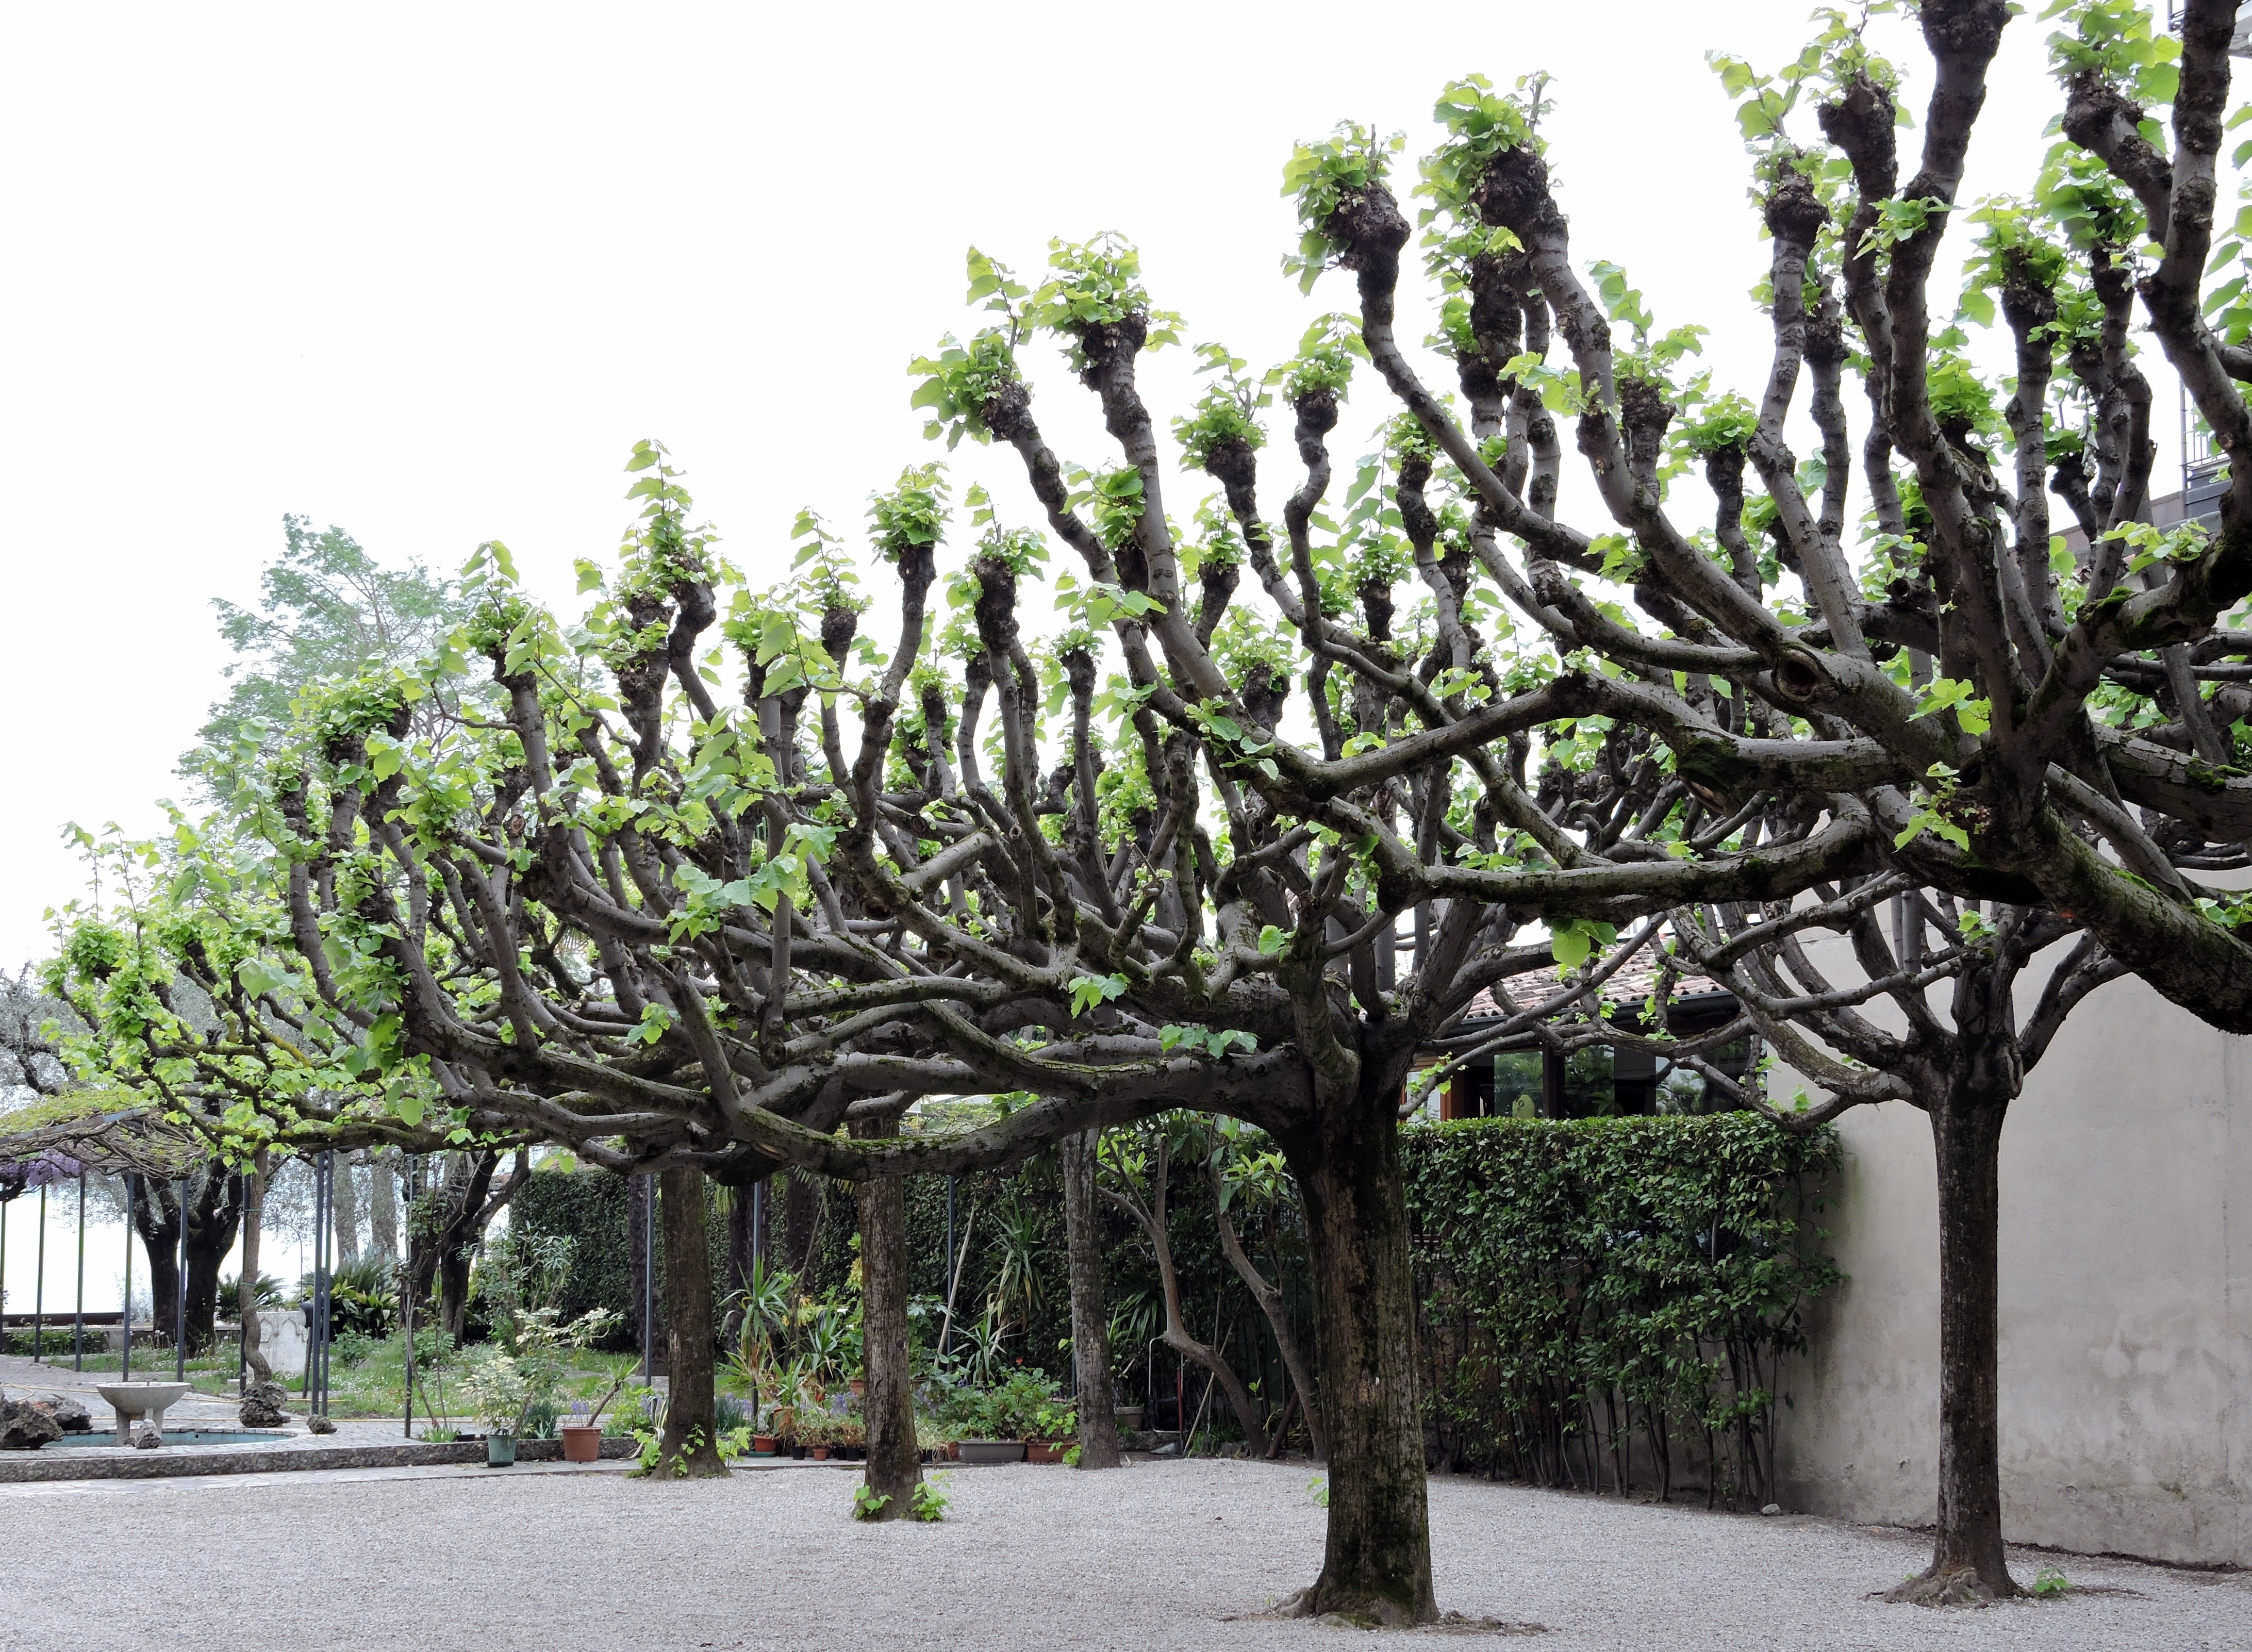
tree, nature, branch, plant, flower, green, produce, botany, flora, houseplant, leaves, shrub, branches, flowering plant, woody plant, land plant, arecales